Nathan the Wise

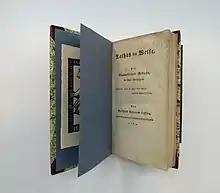
Second edition in its first year of publication, 1779, in the collection of the Jewish Museum of Switzerland

Nathan the Wise (original German title:) is a play by Gotthold Ephraim Lessing from 1779. It is a fervent plea for religious tolerance. It was never performed during Lessing's lifetime and was first performed in 1783 at the Döbbelinsches Theater in Berlin.